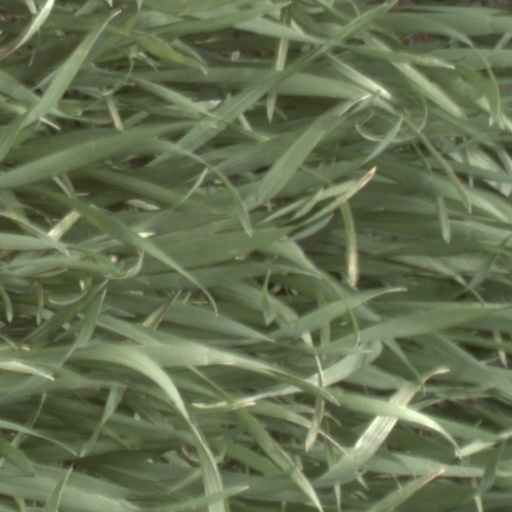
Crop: wheat